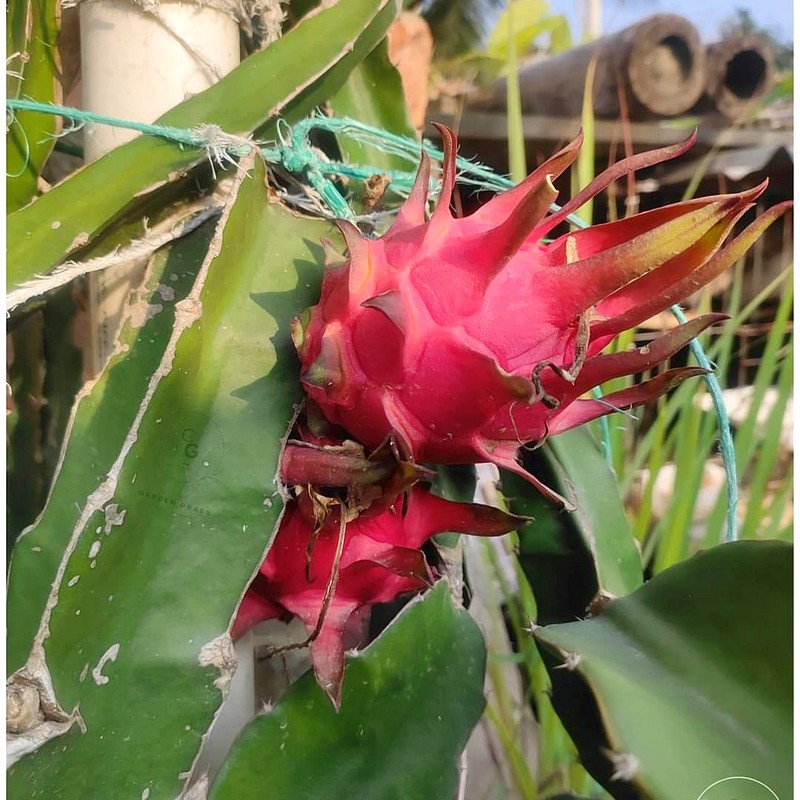
Label: Mature Dragon Fruit